Have One on Me

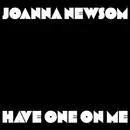
The original black and white cover used by the label at first.

On January 26, the album was made available for pre-order. "Pitchfork" also reported that Drag City revealed the album cover, which the webzine described as "utilitarian cover art, a far cry from the fancy portrait that adorned "Ys"". It was also confirmed that "Have One on Me" would be a triple album. At last it was reported that "Have One on Me" would be released worldwide from February 23, including Australia. Less than a week later, Drag City revealed a new album cover, confirming rumors that the black one released before containing only Joanna's name and the album title was only provisory and not the final design. "Pitchfork" described it as a "picture of Ms. Newsom lounging amidst too many antiques and animal prints. She looks comfortable."